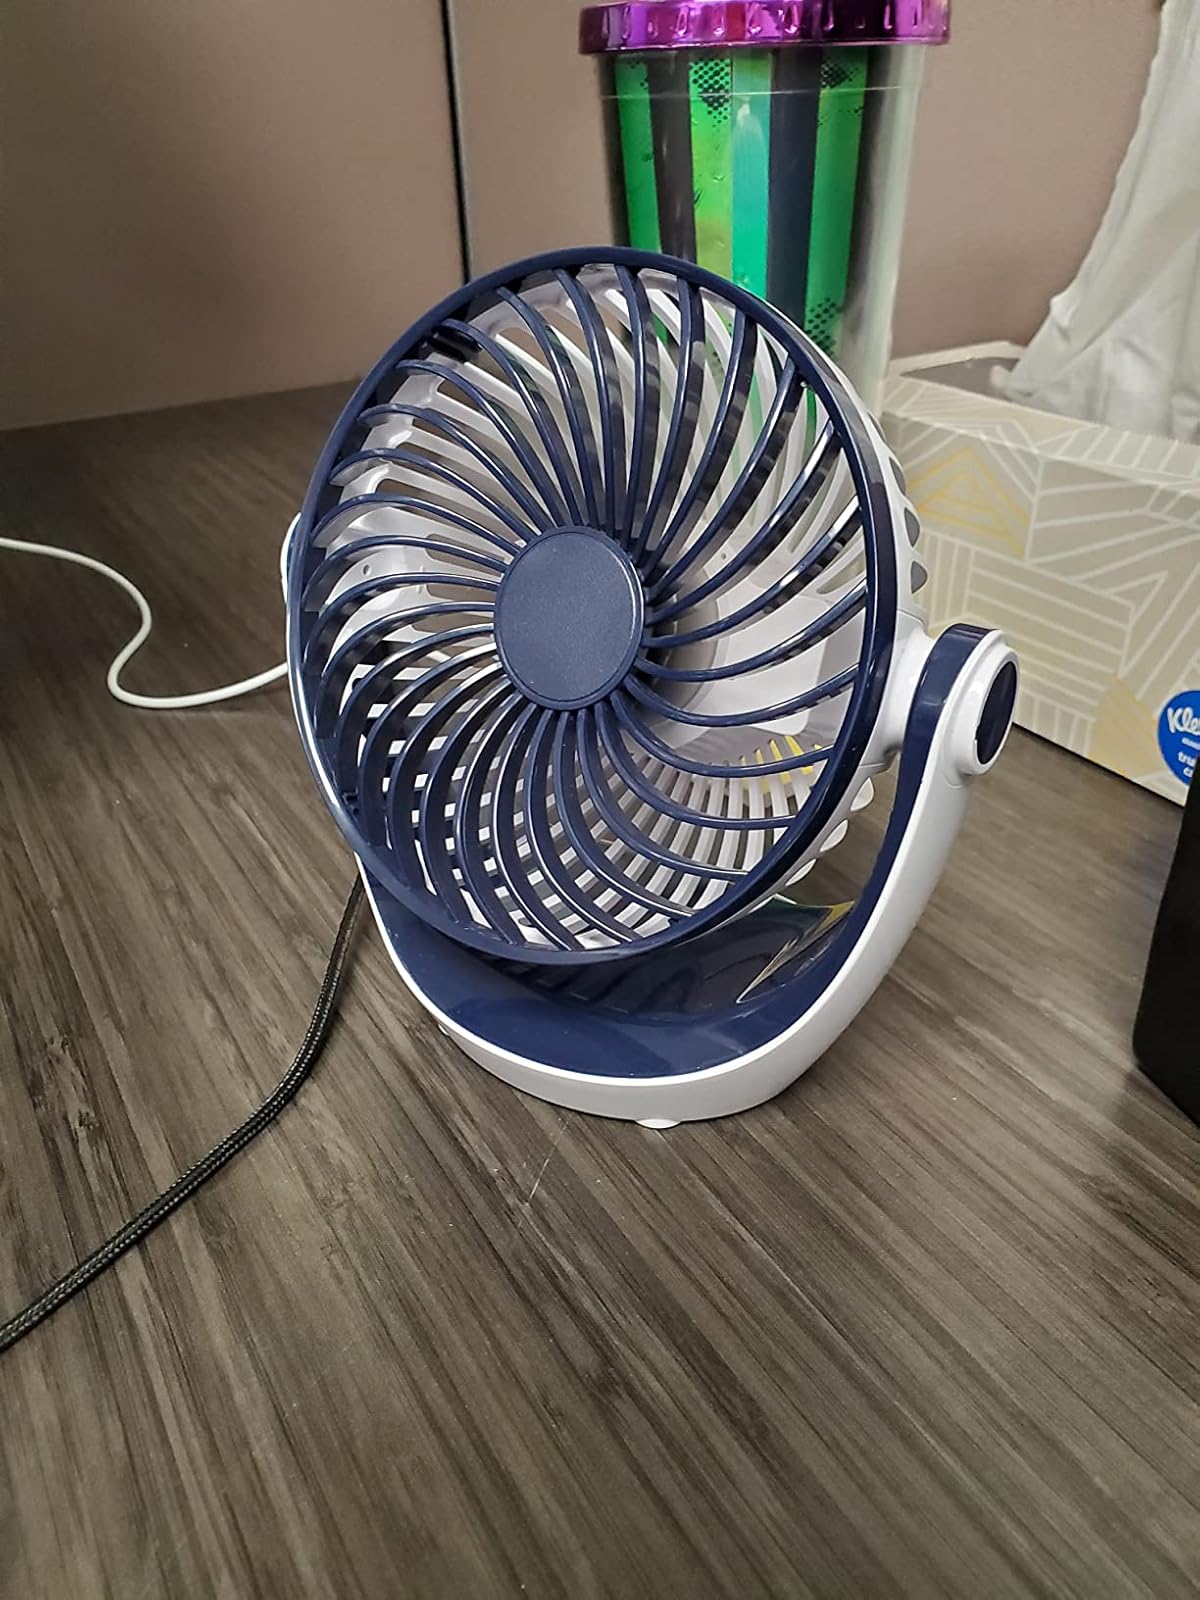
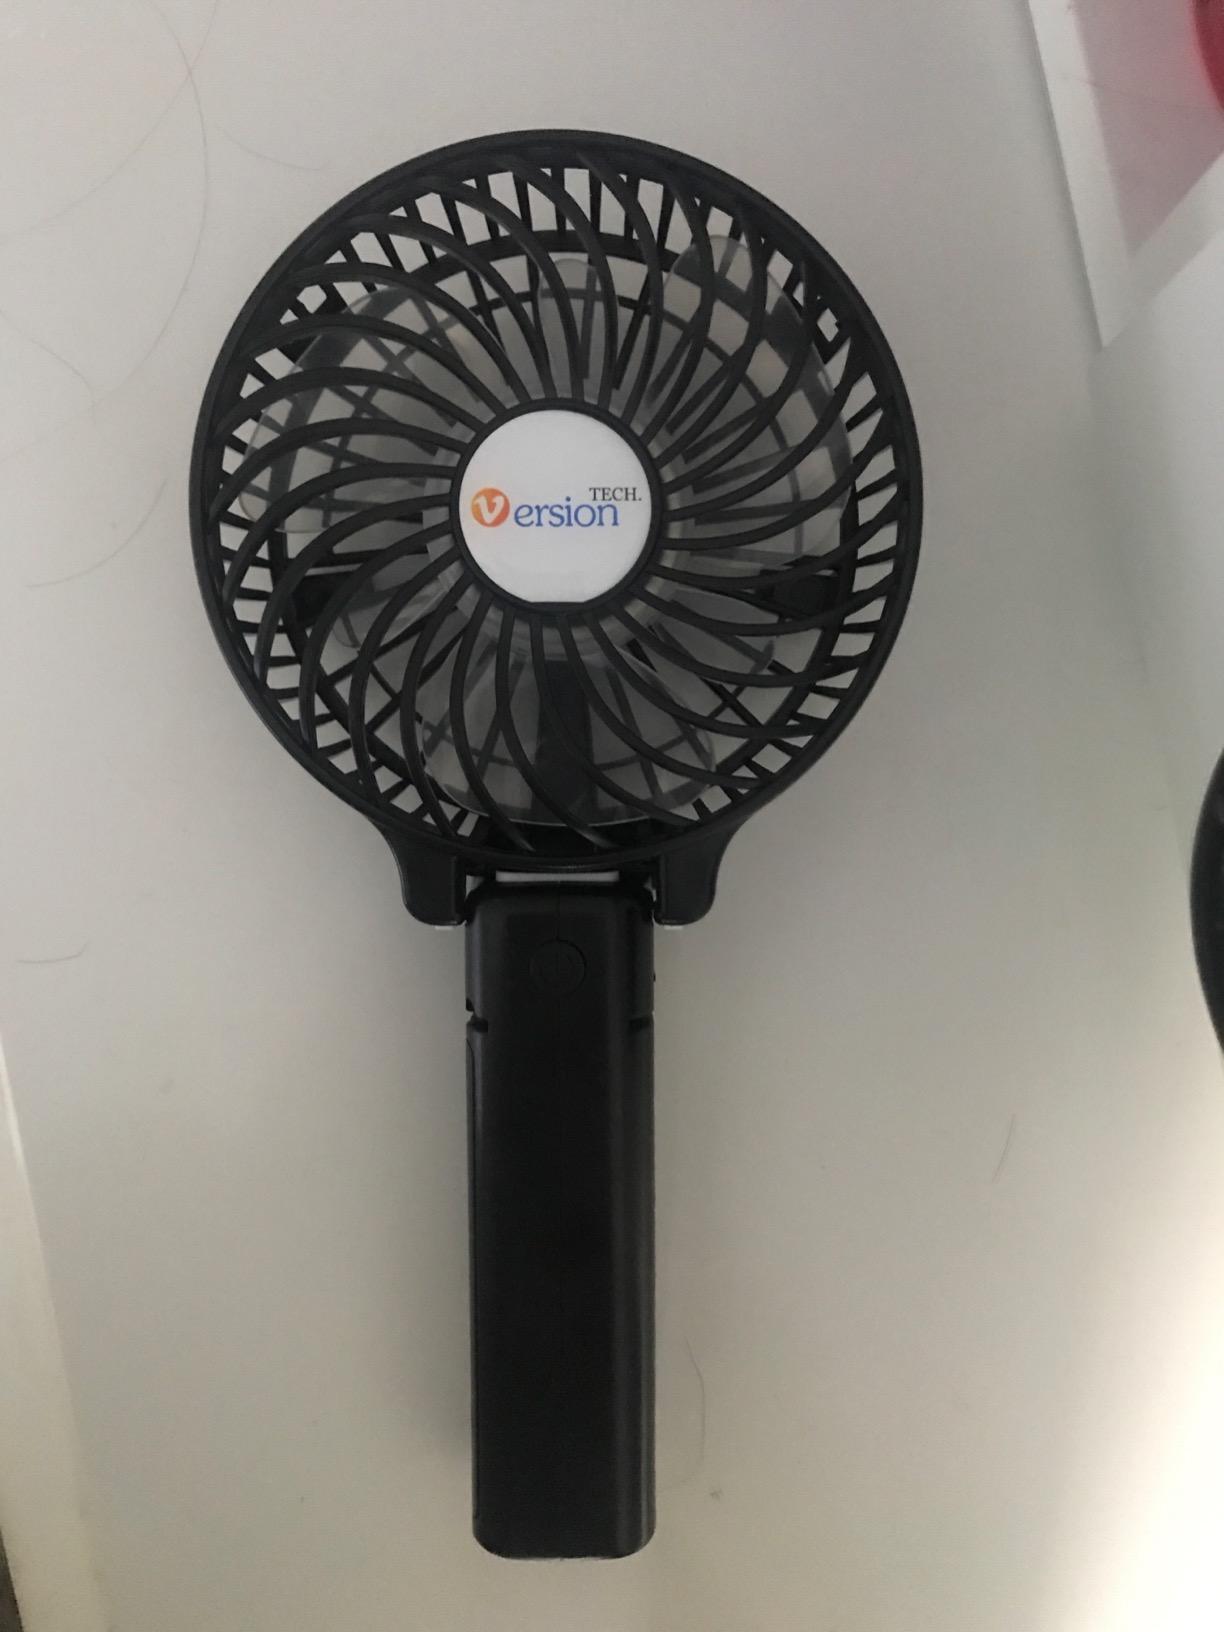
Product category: fan
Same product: no